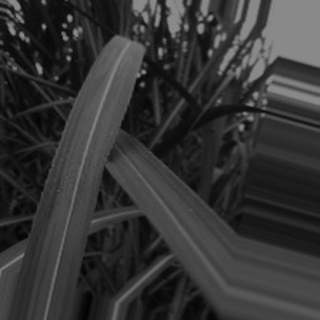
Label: sugarcane_bacterial_blight